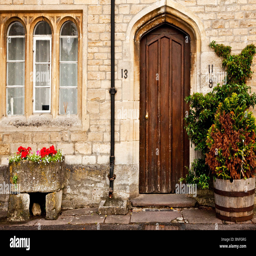
old wooden front door and mullioned window of typical old stone house in the village